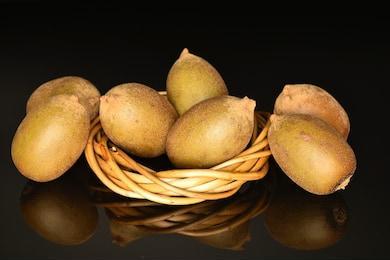
Label: Kiwi